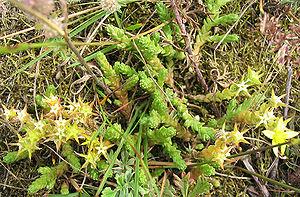
L'Orpin âcre encore appelé Orpin brûlant ou Poivre des murailles ou Poivre de muraille est une plante vivace de la famille des Crassulacées.